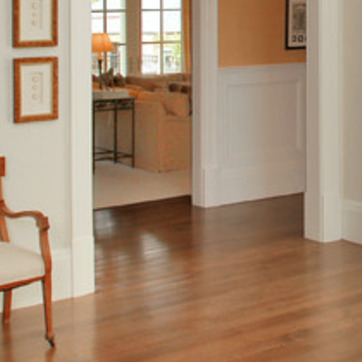
Material: carpet